Queensland Alumina Limited

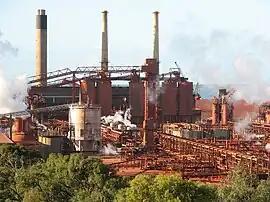
The refinery in 2008

Queensland Alumina Limited (QAL) is one of the largest alumina refineries by alumina production capacity in the world, located in Parsons Point, South Trees, Gladstone, Queensland, Australia.